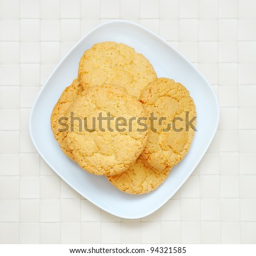
oatmeal cookies on the plate , top view